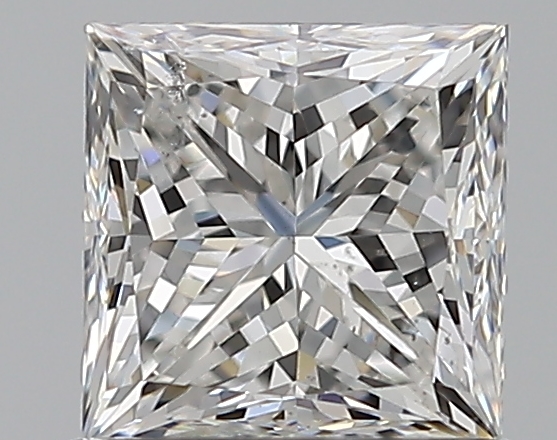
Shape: princess
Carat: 0.8
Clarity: SI2
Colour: F
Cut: VG
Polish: EX
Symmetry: VG
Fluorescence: N
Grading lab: GIA
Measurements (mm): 4.94 x 4.9 x 3.71